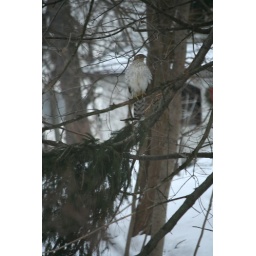
I heard a ruckus outside and spotted him near my bird feeders.